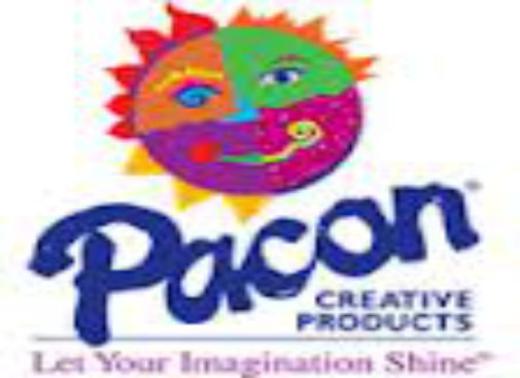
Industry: Others